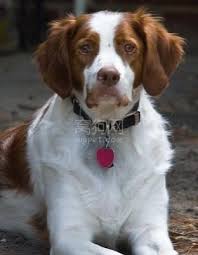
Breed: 232-n000076-Brittany_spaniel